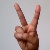
The image shows a hand gesture representing the letter 'V' in Indian Sign Language.